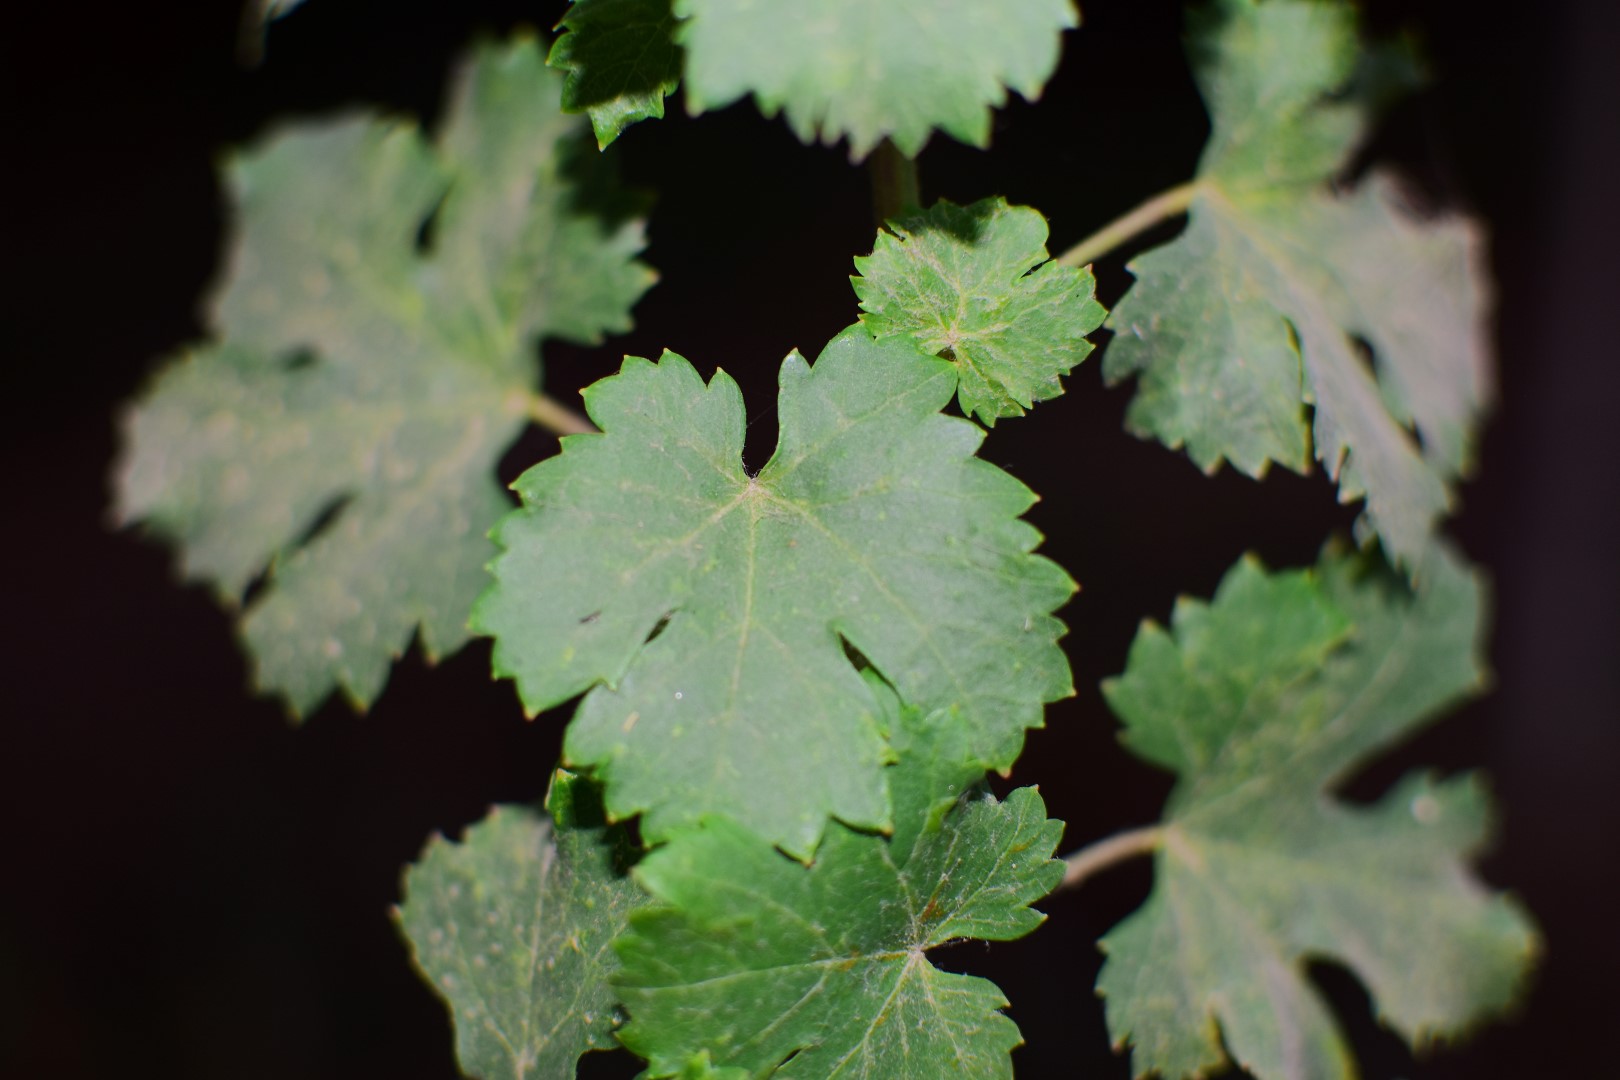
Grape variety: Aswud Balad